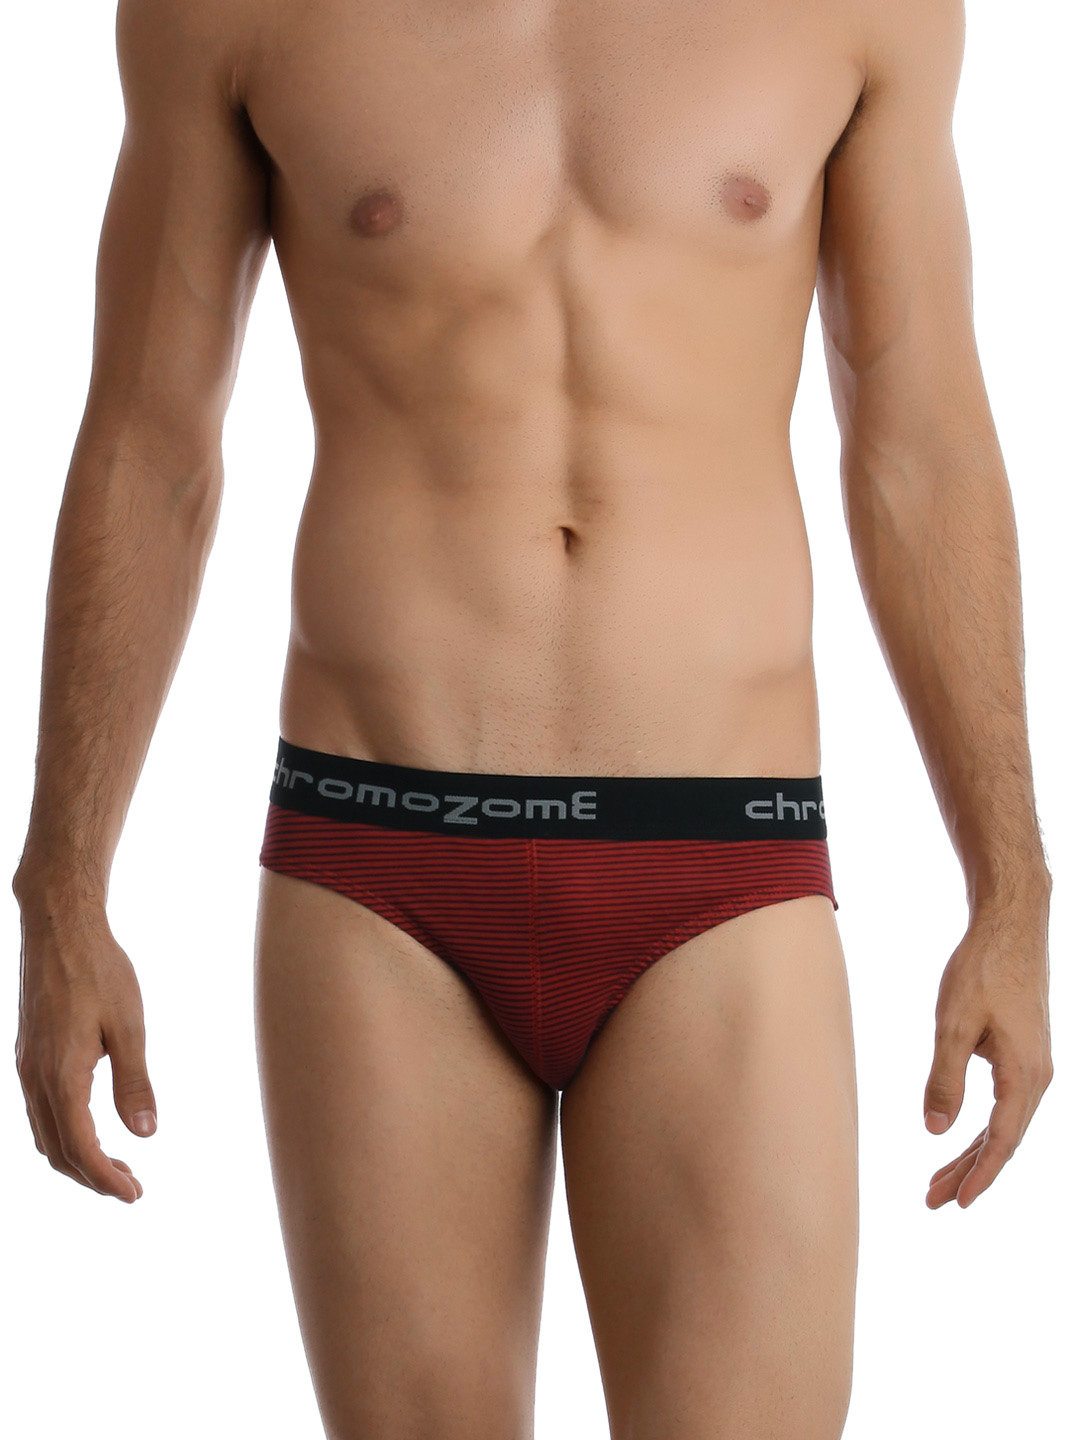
Chromozome Men Red Striped Brief
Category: Apparel / Innerwear / Briefs
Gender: Men
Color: Red
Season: Winter 2016
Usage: Casual